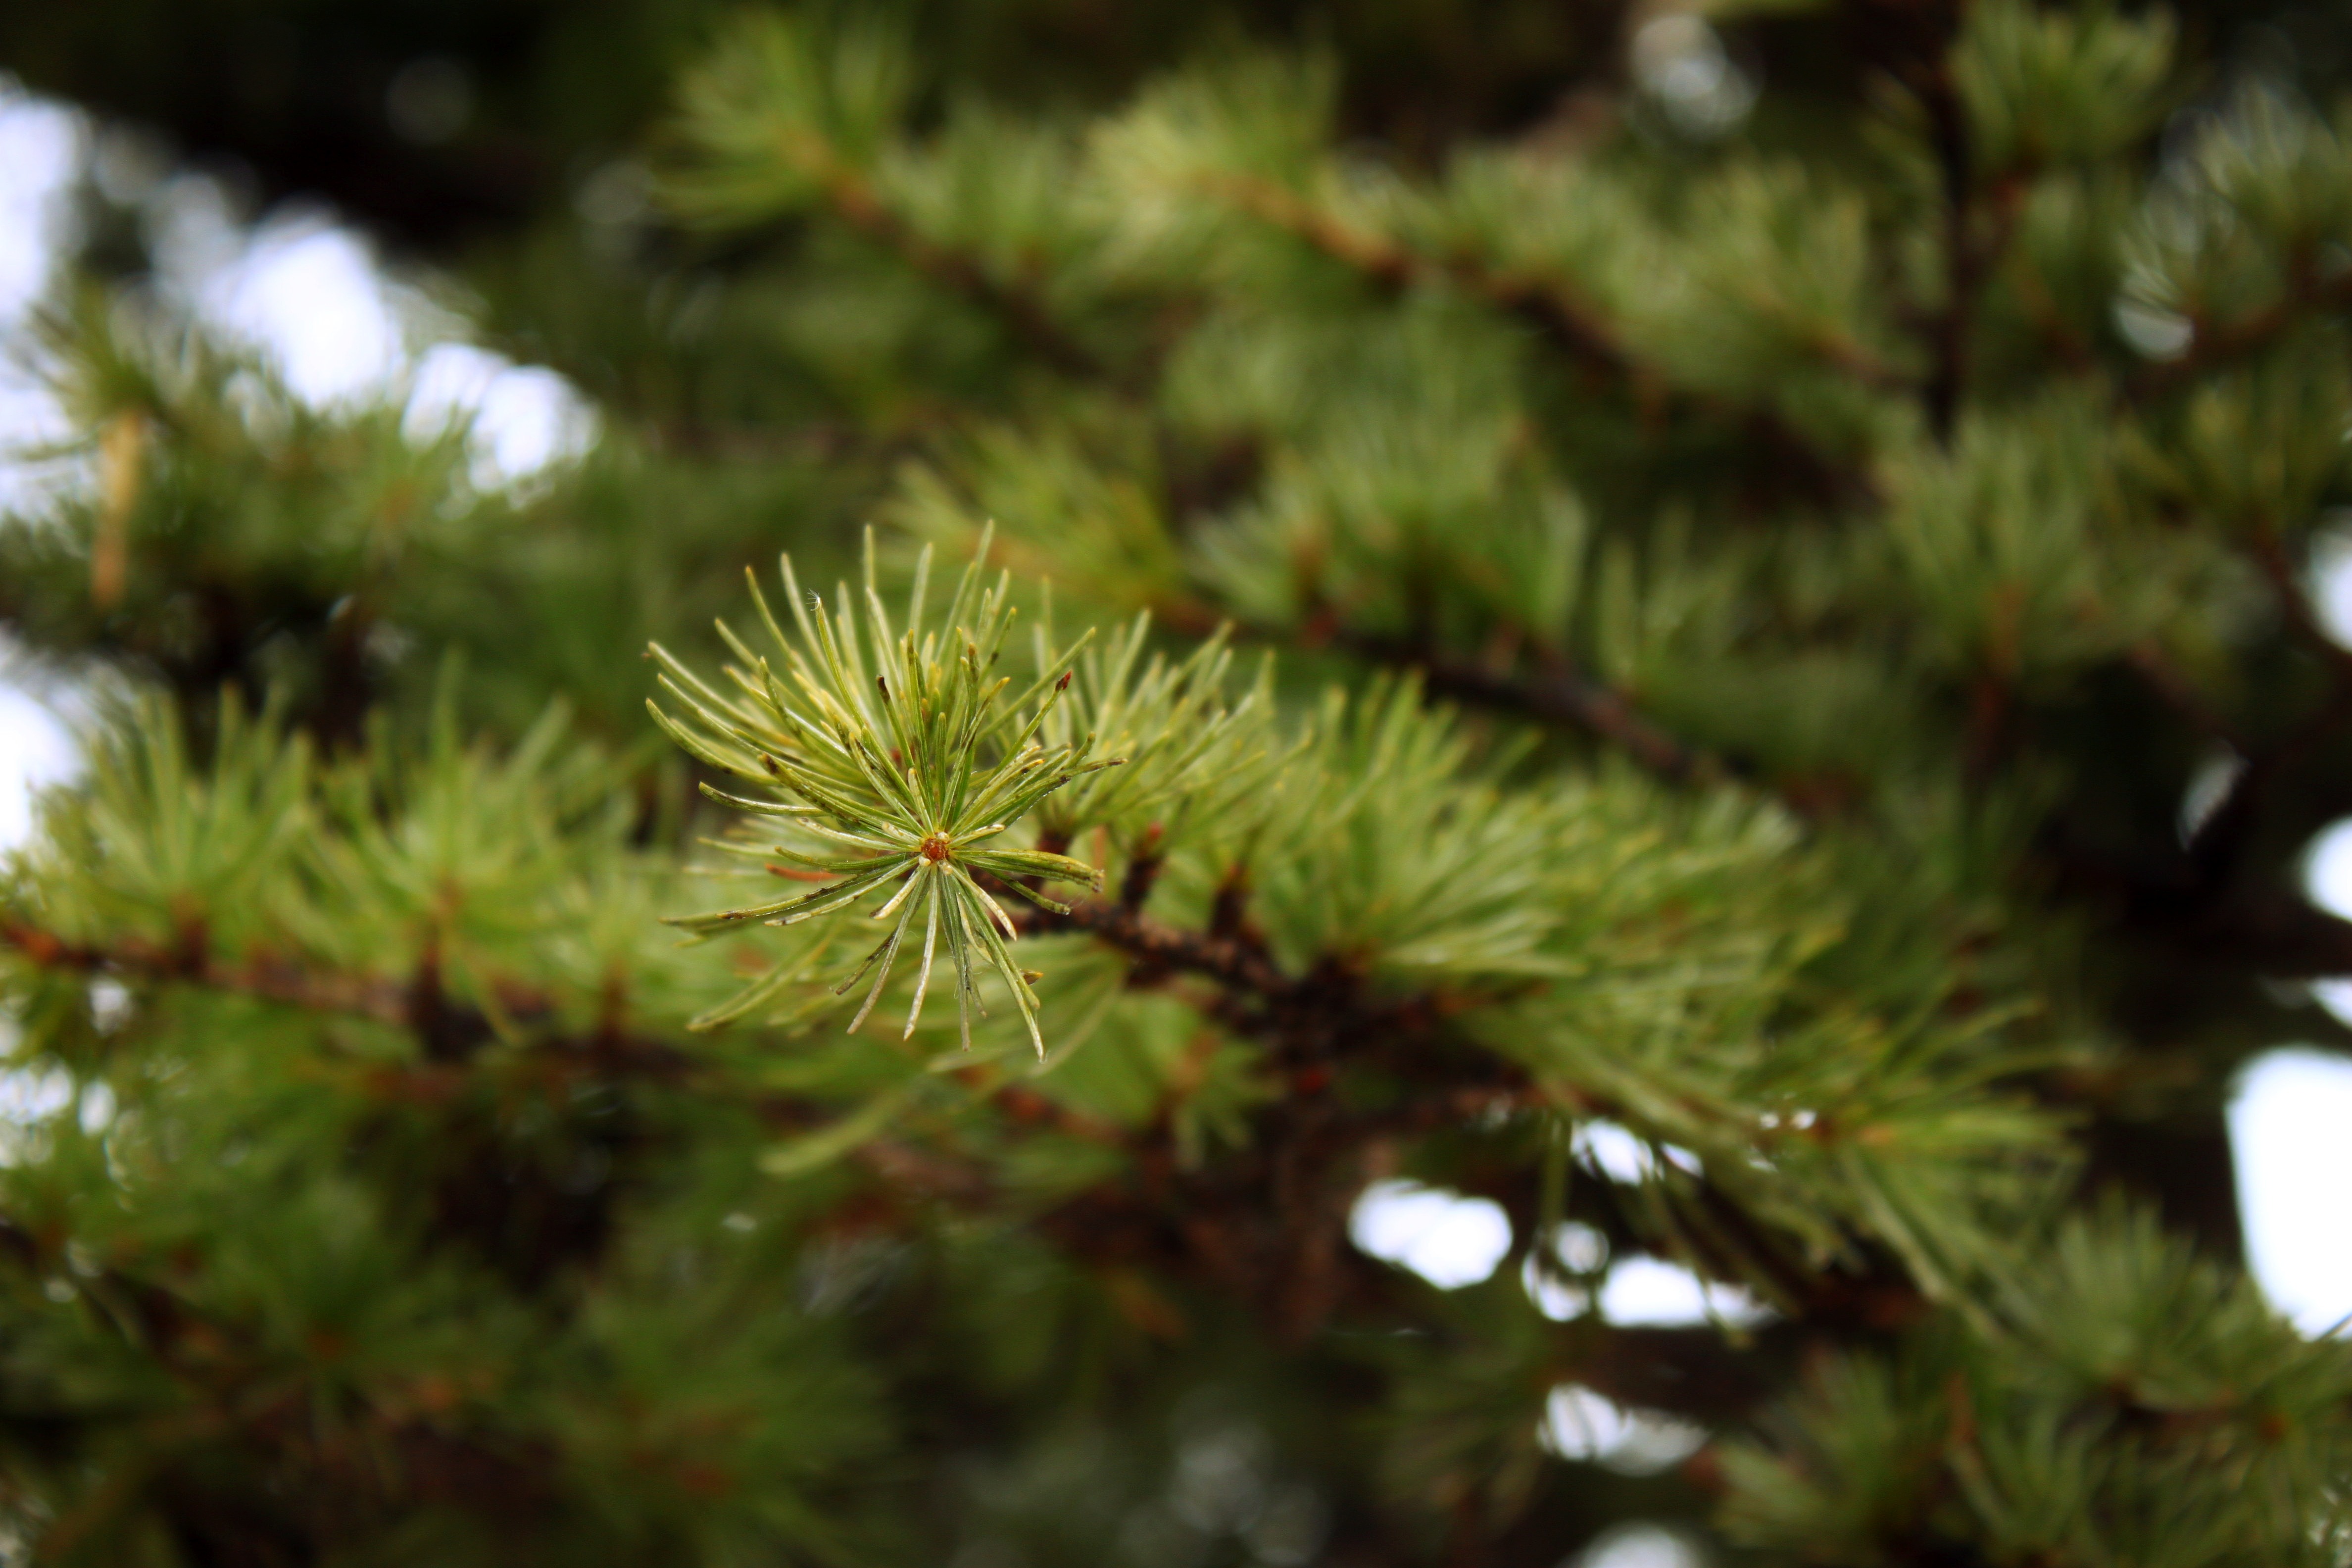
tree, nature, branch, plant, leaf, flower, moss, pine, green, evergreen, botany, fir, flora, christmas tree, twig, conifer, christmas decoration, spruce, shrub, needles, larch, macro photography, pine needles, pine branch, pine family, woody plant, temperate coniferous forest, land plant